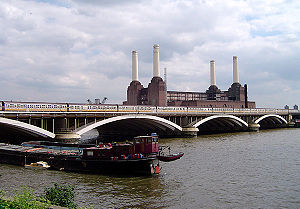
Grosvenor Bridge
Grosvenor Bridge med Battersea kraftstation i baggrunden.
Grosvenor Bridge, også kaldt Victoria Railway Bridge, er en togbro over Themsen i London mellem Vauxhall Bridge og Chelsea Bridge.